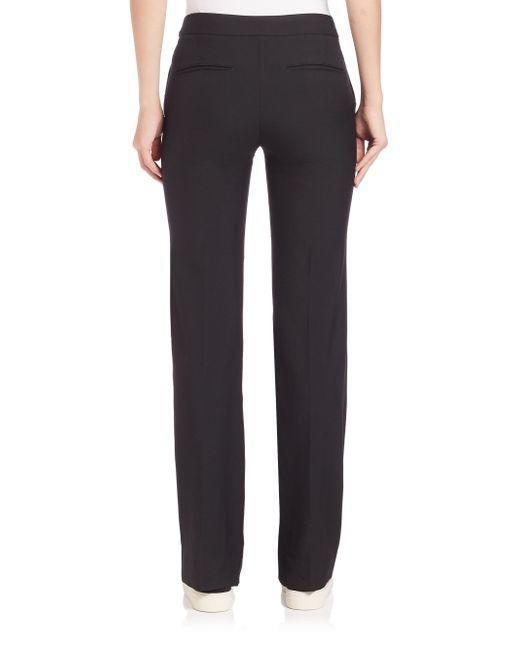
Damen-Hose mit Tab Vorne gerade schwarz Farbe